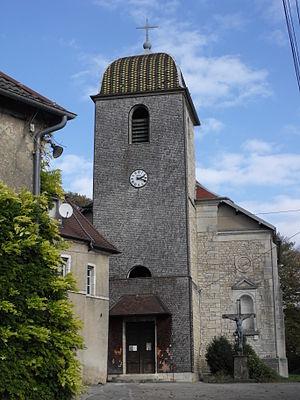
Eglise d'Amagney, Doubs, France
Amagney est une commune française située dans le département du Doubs, en région Bourgogne-Franche-Comté. Elle fait partie de la région culturelle et historique de Franche-Comté.